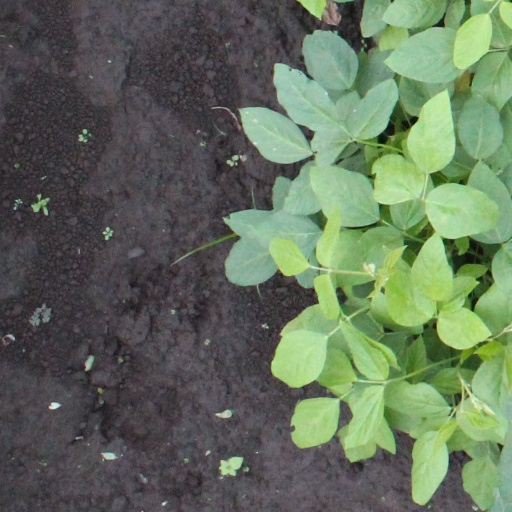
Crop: soybean